Spriggan (manga)

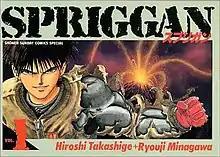
Manga volume 1 cover, featuring Yu Ominae

(stylized in all caps) is a Japanese manga series written by Hiroshi Takashige and illustrated by Ryōji Minagawa. It was serialized in Shogakukan's manga magazines "Weekly Shōnen Sunday" and "Shōnen Sunday Zōkan" from 1989 to 1996, with its chapters collected in 11 volumes. In North America, the manga was first licensed by Viz Media, under the title Striker; it was serialized in "Manga Vizion" and only three volumes were released in the late '90s. The manga was licensed by Seven Seas Entertainment, with its original title, in 2022.